Siege of Jülich (1621–1622)

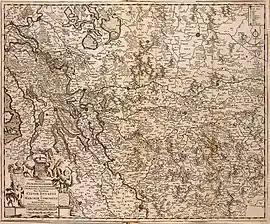
Map of the Duchy of Cleves and the County of Mark from the Atlas Van der Hagen, including the theatre of operations in the 1621 campaign.

By late 1620, as the end of the Twelve Years' Truce came close, voices in Spain and the Dutch Republic diverged on the convenience of renewing it or resume the war. The debate was particularly intense in the Spanish Court. Since Spain was already heavily involved in the Thirty Years' War, on January Archduke Albert persuaded Philip III about the need of renewing the truce, and was authorized to open talks with Maurice. This were conducted through Bartholda van Swieten, a relative of the Count of Tilly, commanding general of the Army of the Catholic League, who lived at The Hague and was close to Maurice. Aiming at drawing the reluctant Dutch provinces on his side by evidencing the threat of a Spanish invasion, Nassau engaged in a double game and offered the archdukes to use his authority to reintegrate the Republic into the Spanish Monarchy, and therefore a Southern delegation headed by Petrus Peckius the Younger, chancellor of Brabant, was dispatched to The Hague. He addressed the States General on 23 March and, after referring to the Low Countries as a common fatherland, he stated that the archdukes did not wish to pursue war against their rebellious subjects without first admonishing them to return to obedience. According to Peckius proposition, the United Provinces would have to recognize the archdukes as their sovereigns, as well as granting the Catholics freedom of worship and lifting their blockade on the Scheldt river. In exchange, Philip III would allow them to keep their self-government and open the Indies to the Dutch trade. The proposition was utterly rejected, and Maurice succeeded in building a common front in favour of the war. The prospect of renewing the war was popular in Holland and, specially, in Zeeland, since it would allow their elite to benefit from trade with the Indies and privateering on the high seas. The fear to a Spanish military offensive, moreover, drew the inland provinces, till then reluctant to carry the burden of the military operations, in favour of not renewing the truce.